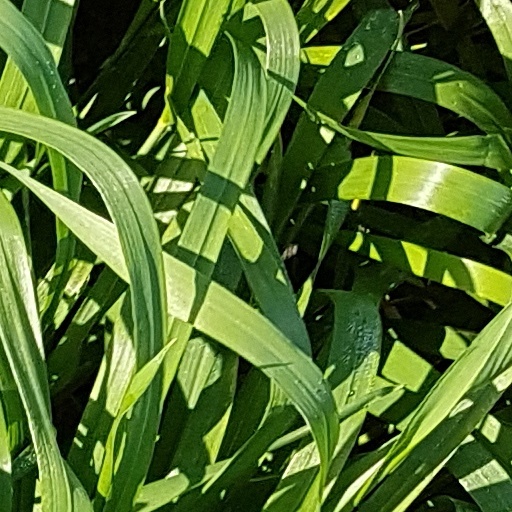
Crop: wheat